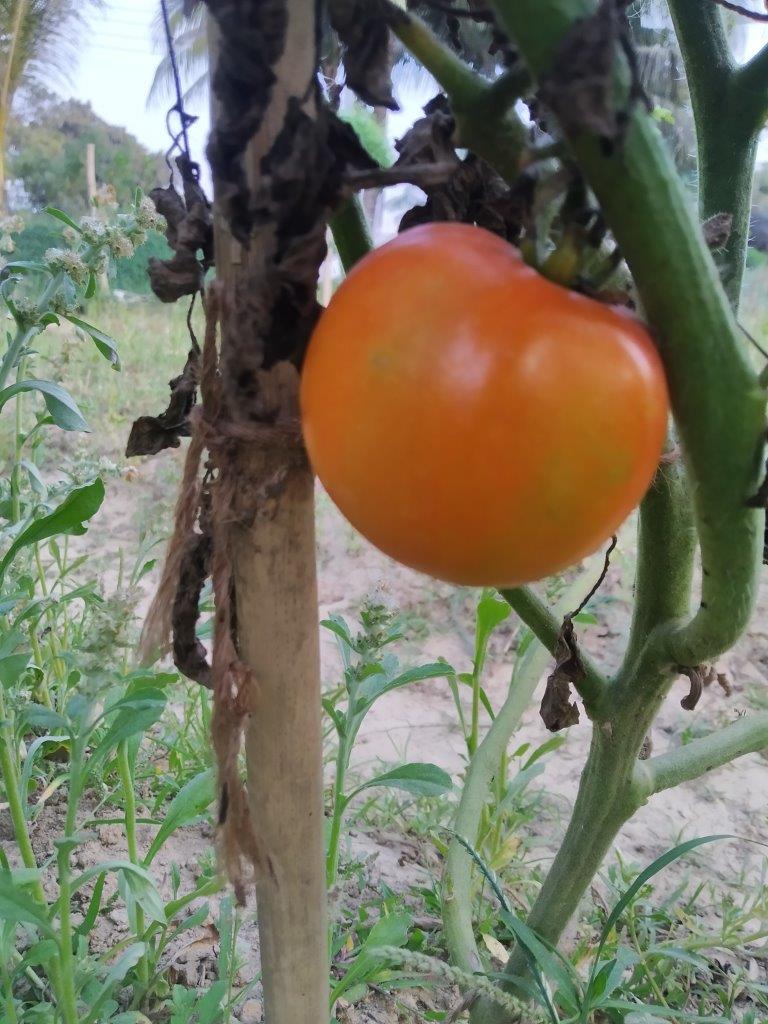
Maturity: Mature